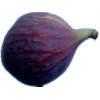
Label: fig